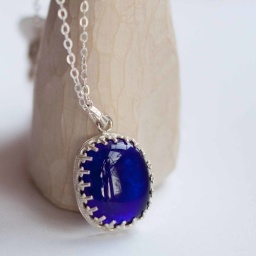
glass cabochon set in silver on a trace chain